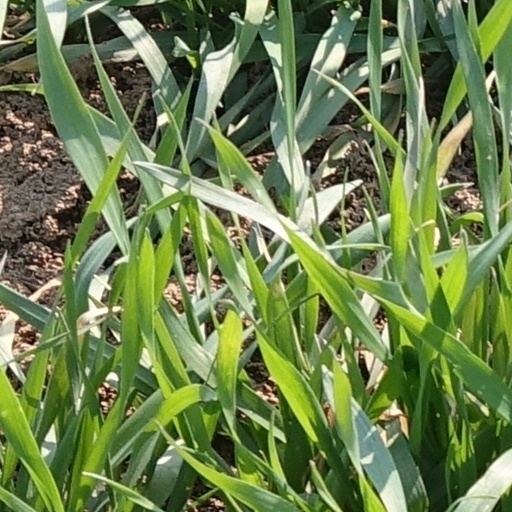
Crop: wheat